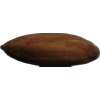
Label: almonds